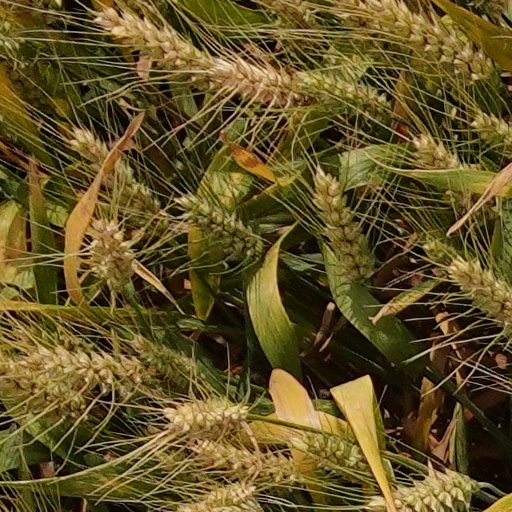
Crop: wheat